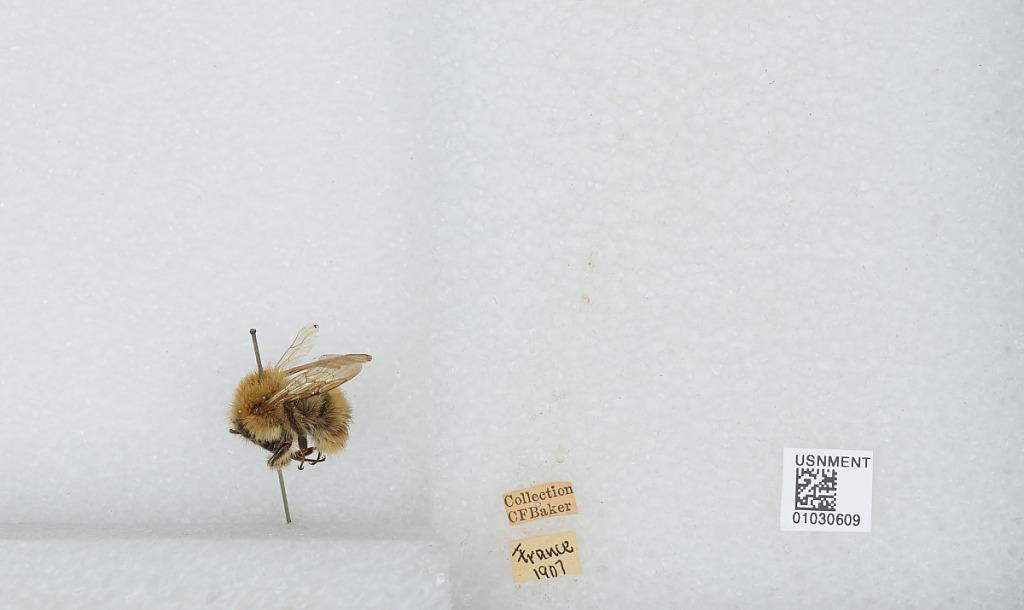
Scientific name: Bombus (Thoracobombus) pascuorum (Scopoli)
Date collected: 1907--
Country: France